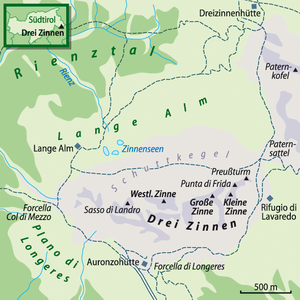
Tre Cime di Lavaredo / Omgivelser
Drei Zinnen og omgivelserne
Tre Cime di Lavaredo, på tysk Drei Zinnen, er en markant bjergformation og et landemærke i Dolomitterne. Den bratte nordvæg er sandsynligvis et af Alpernes mest kendte landskaber. Bjergrækken ligger i den østligste del af Dolomitterne i Nord-Italien og danner skellet mellem den tysktalende provins Sydtyrol i nord og den italiensksprogede provins Belluno i syd.